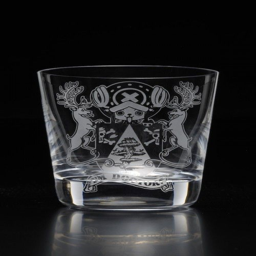
$230 shot glass from playing card game - you 'd get quite a lot of manga for the same money .